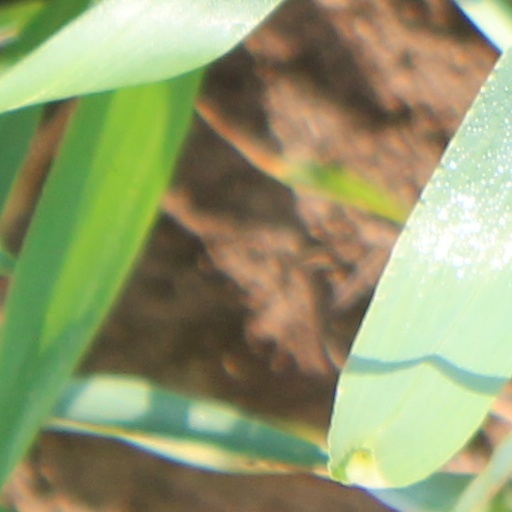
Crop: wheat